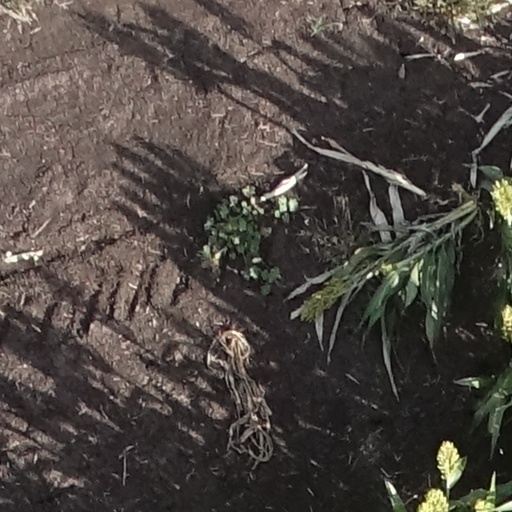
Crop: sorghum